Mahzarin Banaji

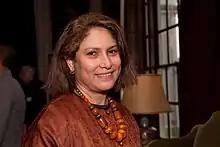
Mahzarin Banaji at the Edmond J. Safra Center for Ethics in 2010

Banaji is a Fellow of the American Association for the Advancement of Science, the American Psychological Association (Divisions 1, 3, 8 and 9), and the Association for Psychological Science. She served as Secretary of the APS, on the Board of Scientific Affairs of the APA, and on the Executive Committee of the Society of Experimental Social Psychology. Banaji was President of the Association for Psychological Science in 2010–2011. She is an external professor at the Santa Fe Institute, where she contributes to programs on behavior and decision-making.